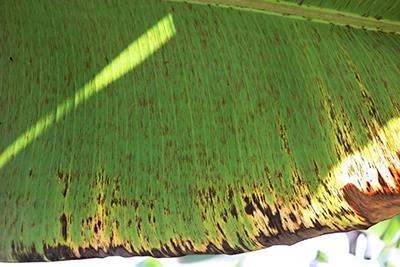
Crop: unknown
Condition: banana_banana_black_streak_banana_black_sigatoka_()